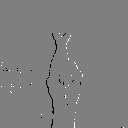
ASL letter: r